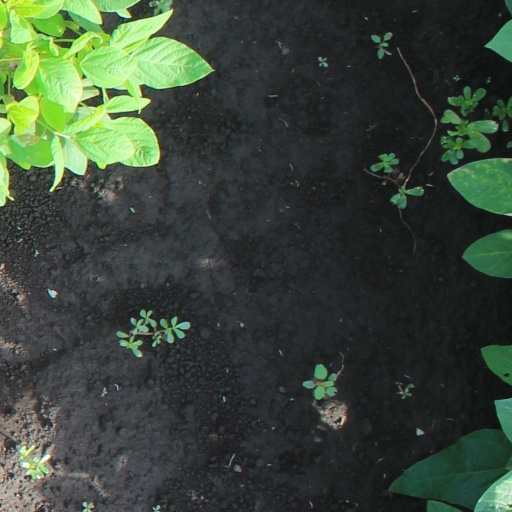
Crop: soybean